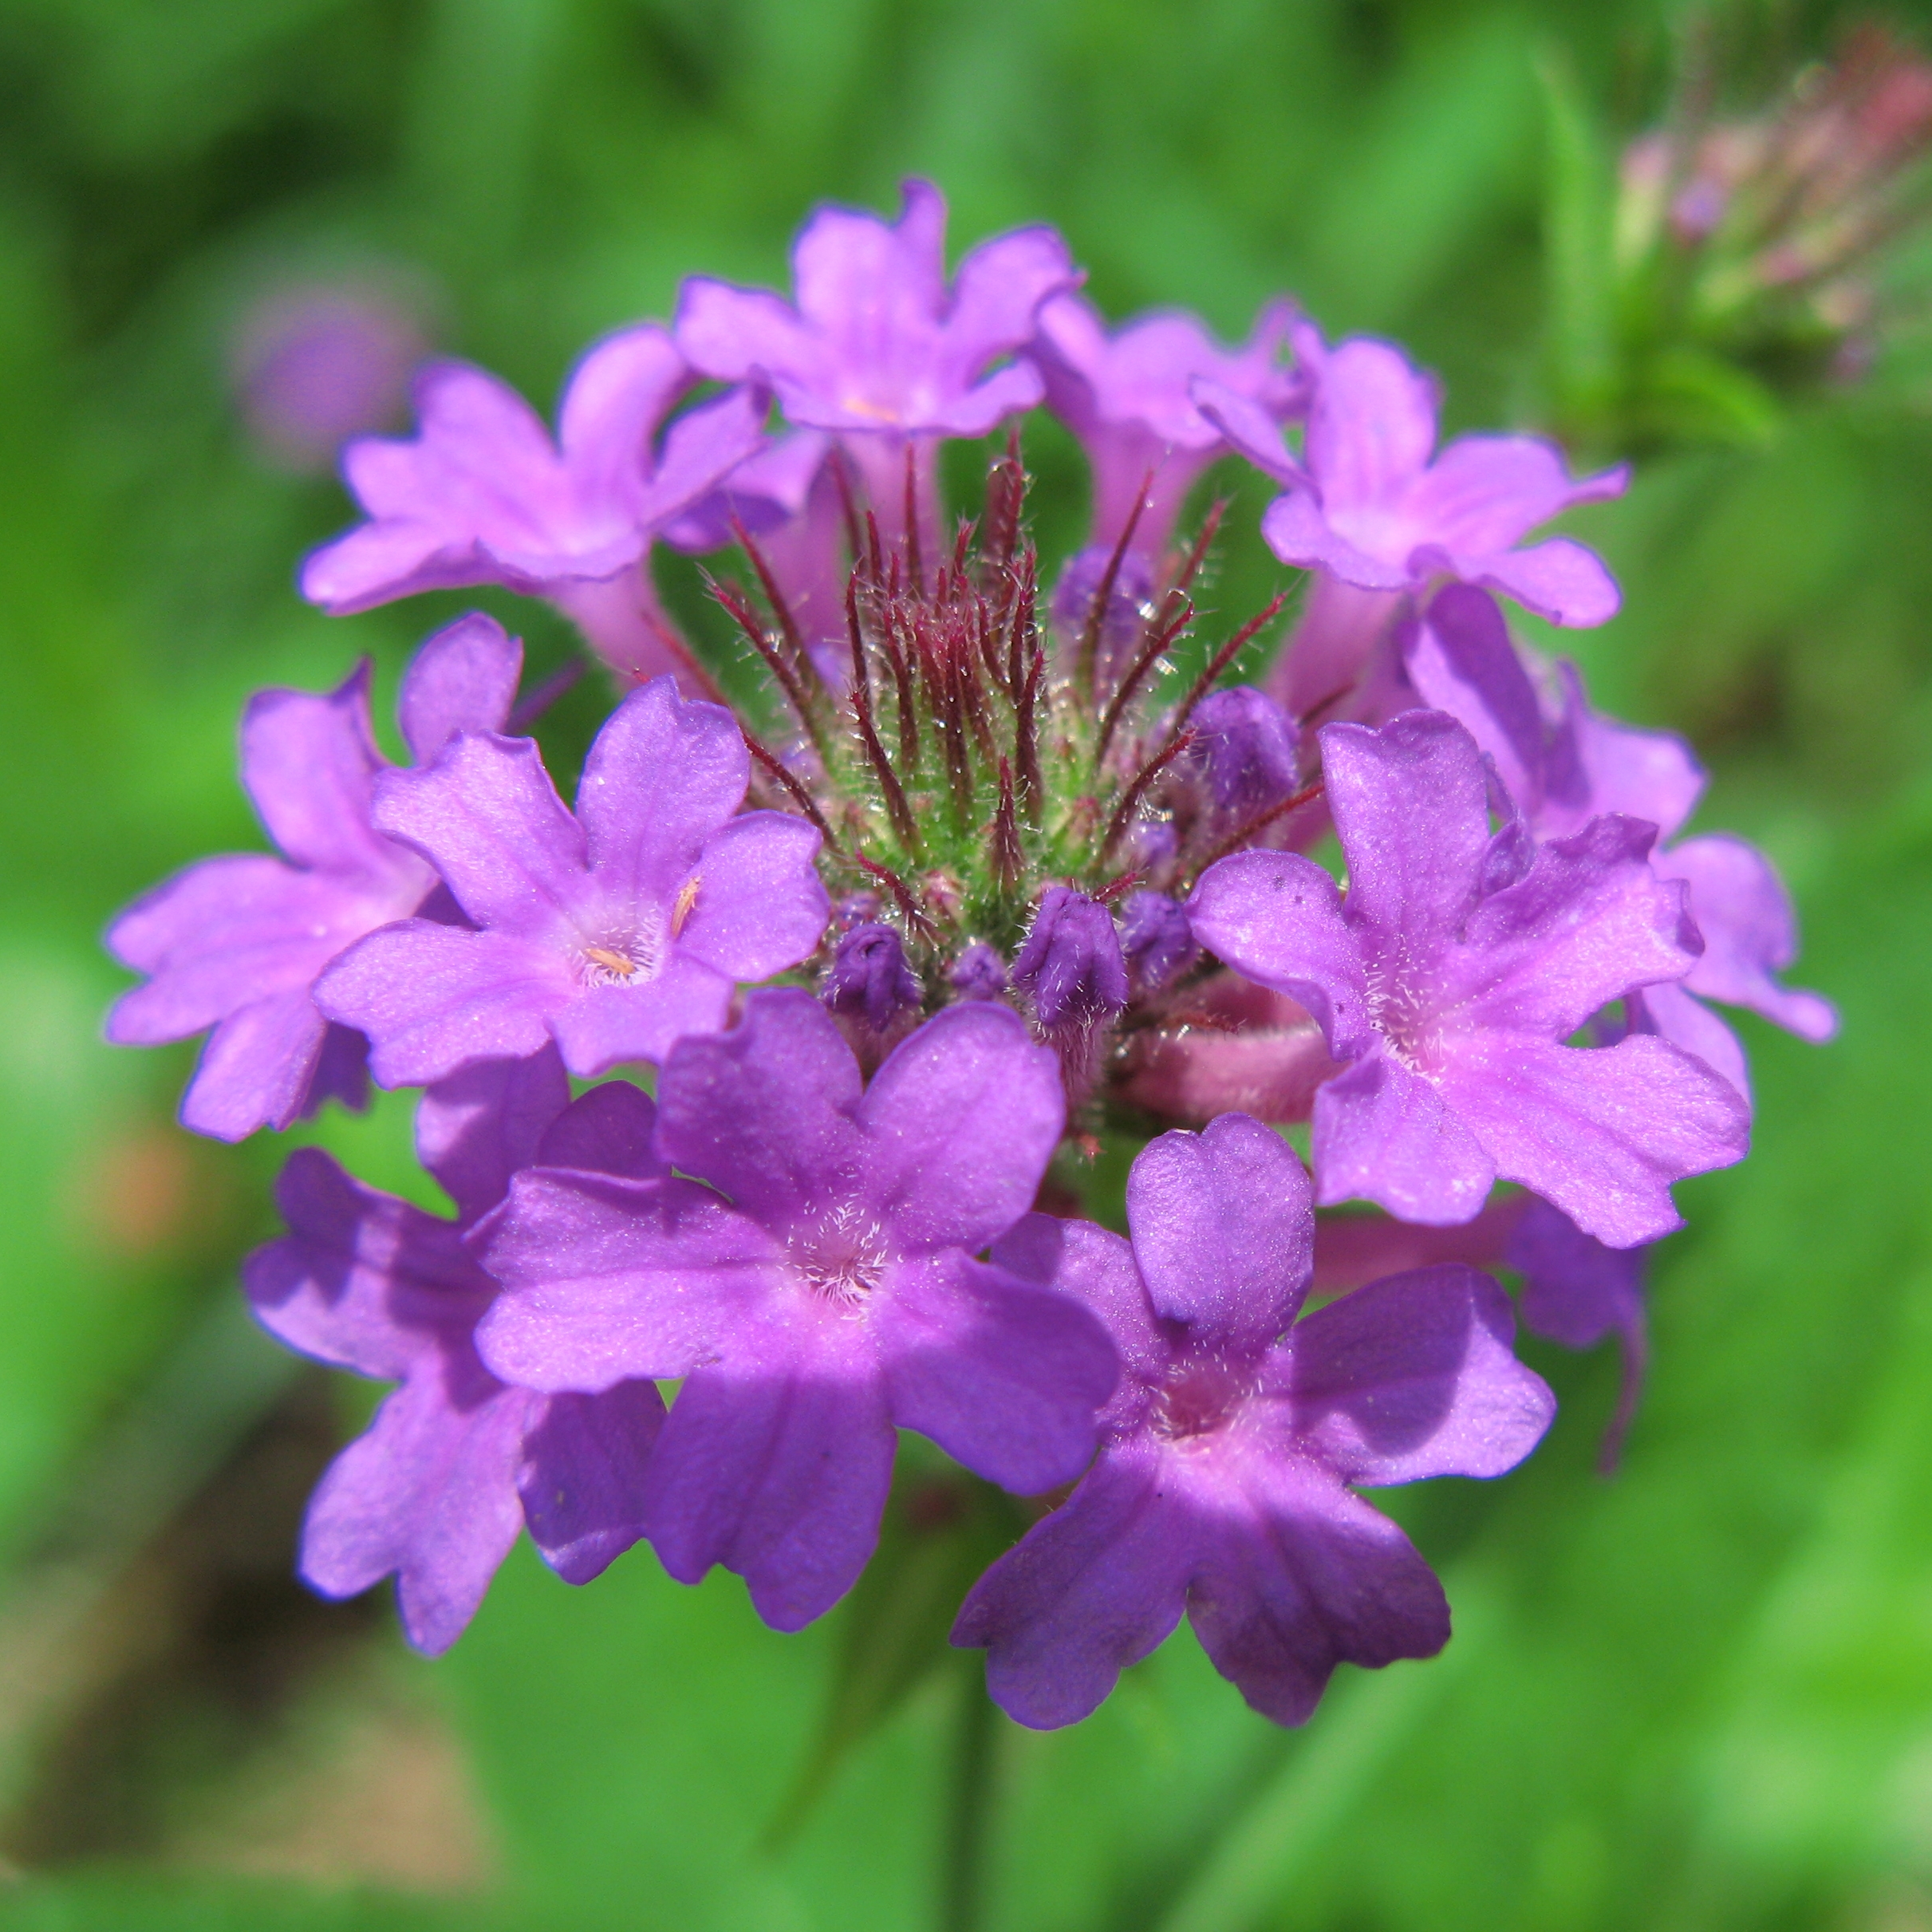
plant, flower, purple, high, herb, botany, flora, wildflower, primrose, hires, hi, res, g7, dianthus, primula, macro photography, flowering plant, annual plant, land plant, pink family